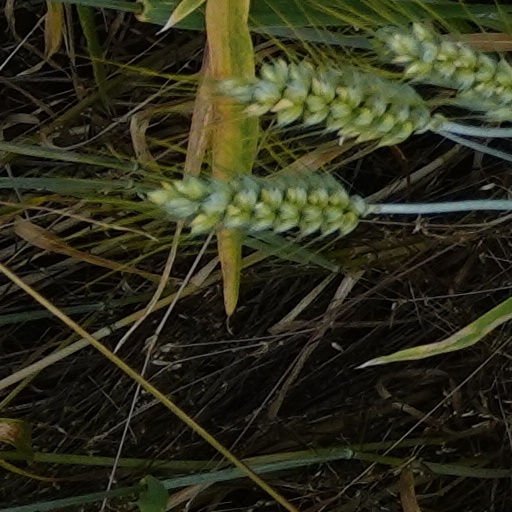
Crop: wheat